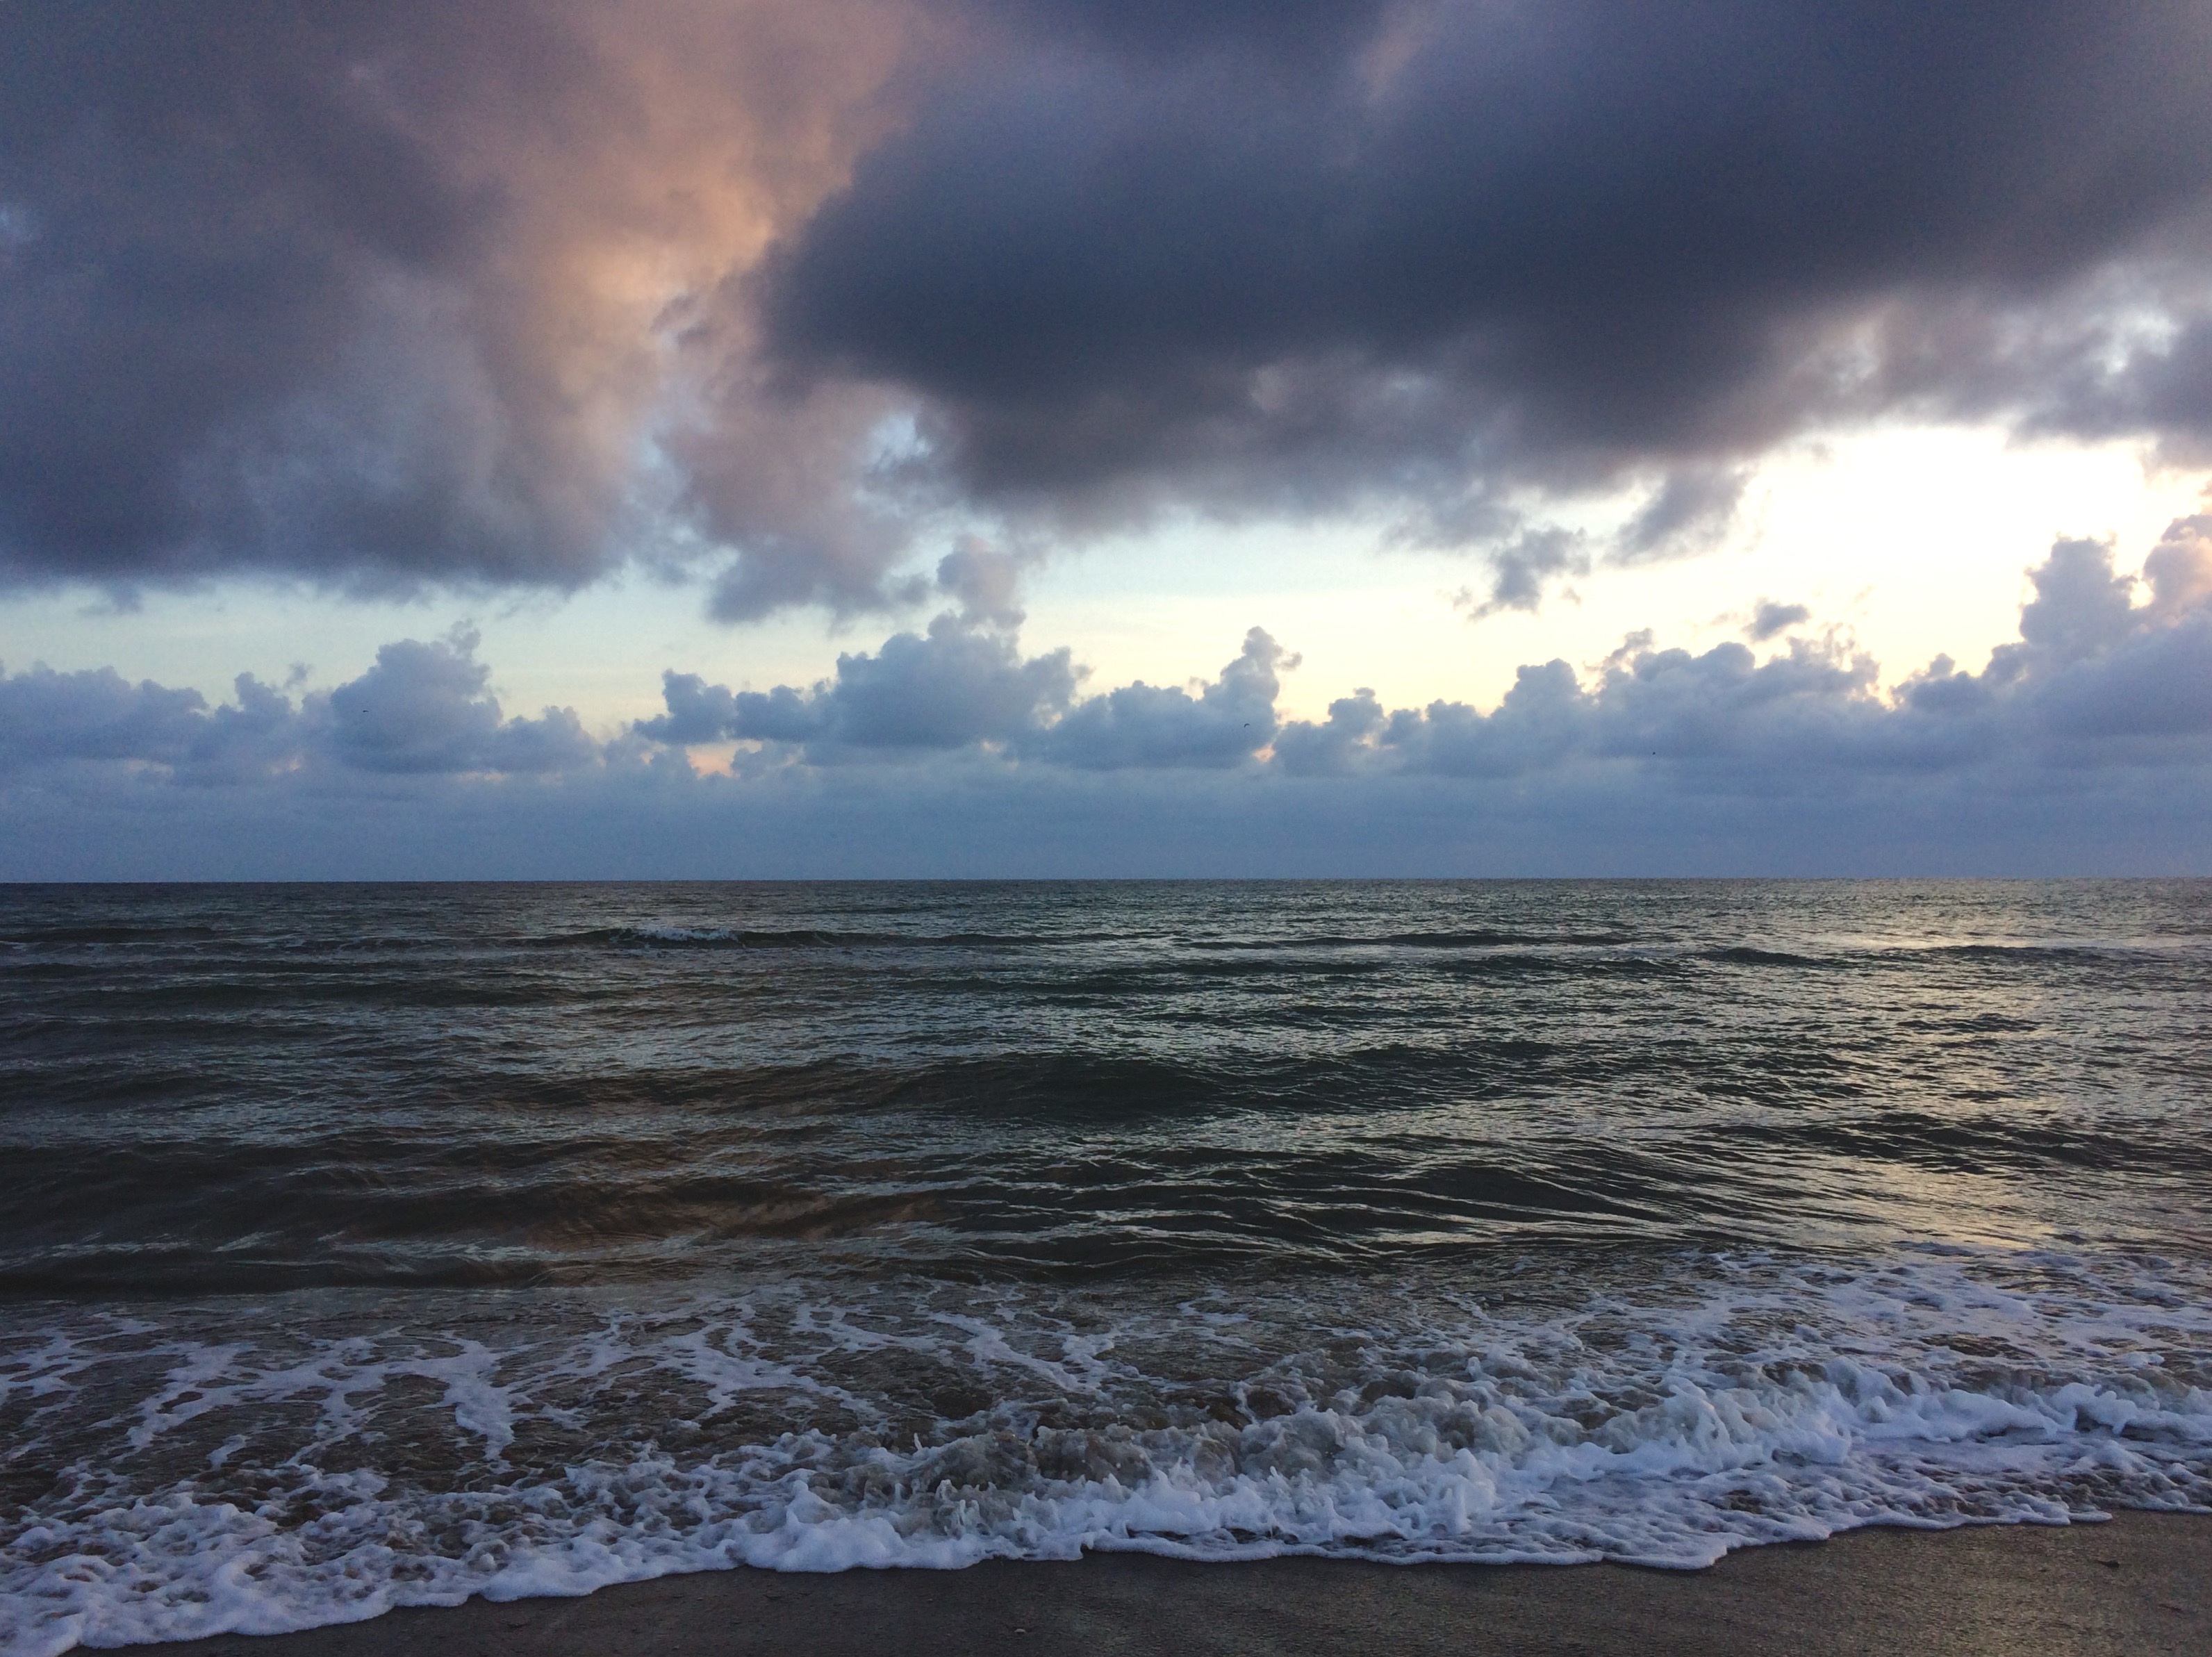
beach, landscape, sea, coast, ocean, horizon, cloud, sky, sun, sunrise, sunset, sunlight, morning, shore, wave, wind, dawn, dusk, evening, reflection, weather, storm, holiday, blue, body of water, clouds, take a walk, meteorological phenomenon, wind wave